Ploug House

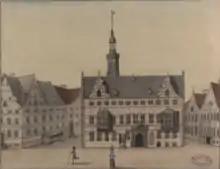
The Stenbock House in 1749

Christian IV's mother-in-law Ellen Marsvin constructed a large, Renaissance-style house at the site in the 17th century. The property was listed in Copenhagen's first cadastre of 1689 as No. 215 in the city's East Quarter. It was owned by Peter Weylandt at that time. It was later used for housing the Swedish military officer Magnus Stenbock during his five years in Danish captivity.